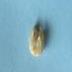
Maize quality: Bad